University of Flensburg

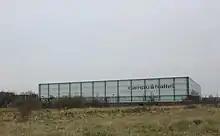
Flens-Arena, formerly

Europa-Universität Flensburg (EUF) conducts international partnerships, student exchanges, and supports international students. The International Center coordinates mobility programs, assists incoming students, and offers intercultural training. EUF collaborates with over 80 partner universities.